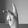
ASL letter: K